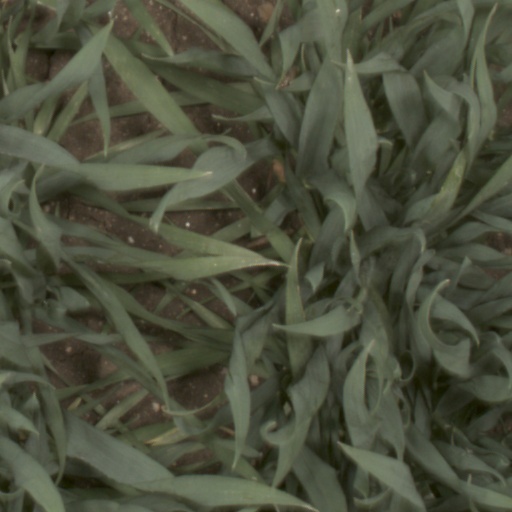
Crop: wheat